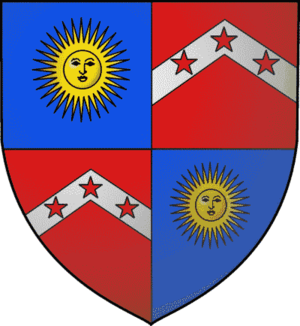
La pairie d'Écosse rassemble tous les titres de pairies créés dans le Royaume d'Écosse avant 1707. Les pairs siégeaient à la Chambre des lords, dans le parlement écossais. En 1707, les royaumes d'Angleterre et d'Écosse furent unis. On ne créa alors plus de nouveaux pairs d'Écosse et à ceux-ci fut dénié le droit de siéger à la nouvelle Chambre des lords. Ils purent toutefois élire seize « pairs représentants » qui siégèrent à la Chambre des lords du Parlement de Grande-Bretagne. En 1963, une « loi sur la pairie » accorda à nouveau aux pairs d'Écosse le droit de siéger à la Chambre des lords, droit qui fut perdu avec la « loi sur la Chambre des lords », qui supprima quasi tous les sièges héréditaires.
John William Robert Kerr, 7ᵉ marquis de Lothian PC, appelé Lord Newbottle jusqu'en 1815 et comte d'Ancram de 1815 à 1824, était un homme politique conservateur écossais. Il a brièvement servi en tant que capitaine des jeunes gardes de Robert Peel entre septembre et novembre 1841.